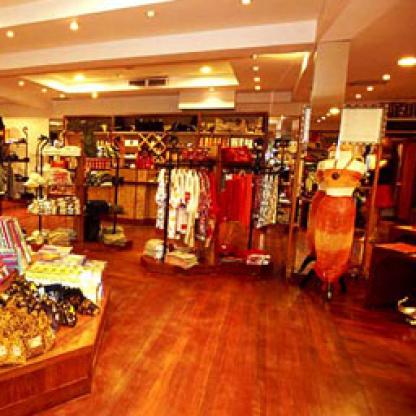
Scene: Indoor